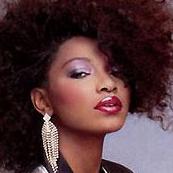
Age: 26